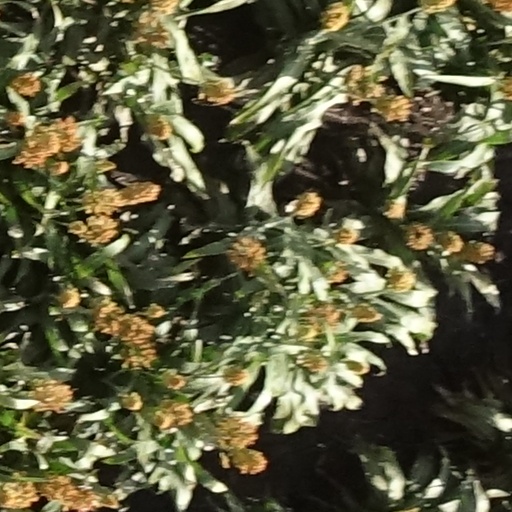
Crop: sorghum